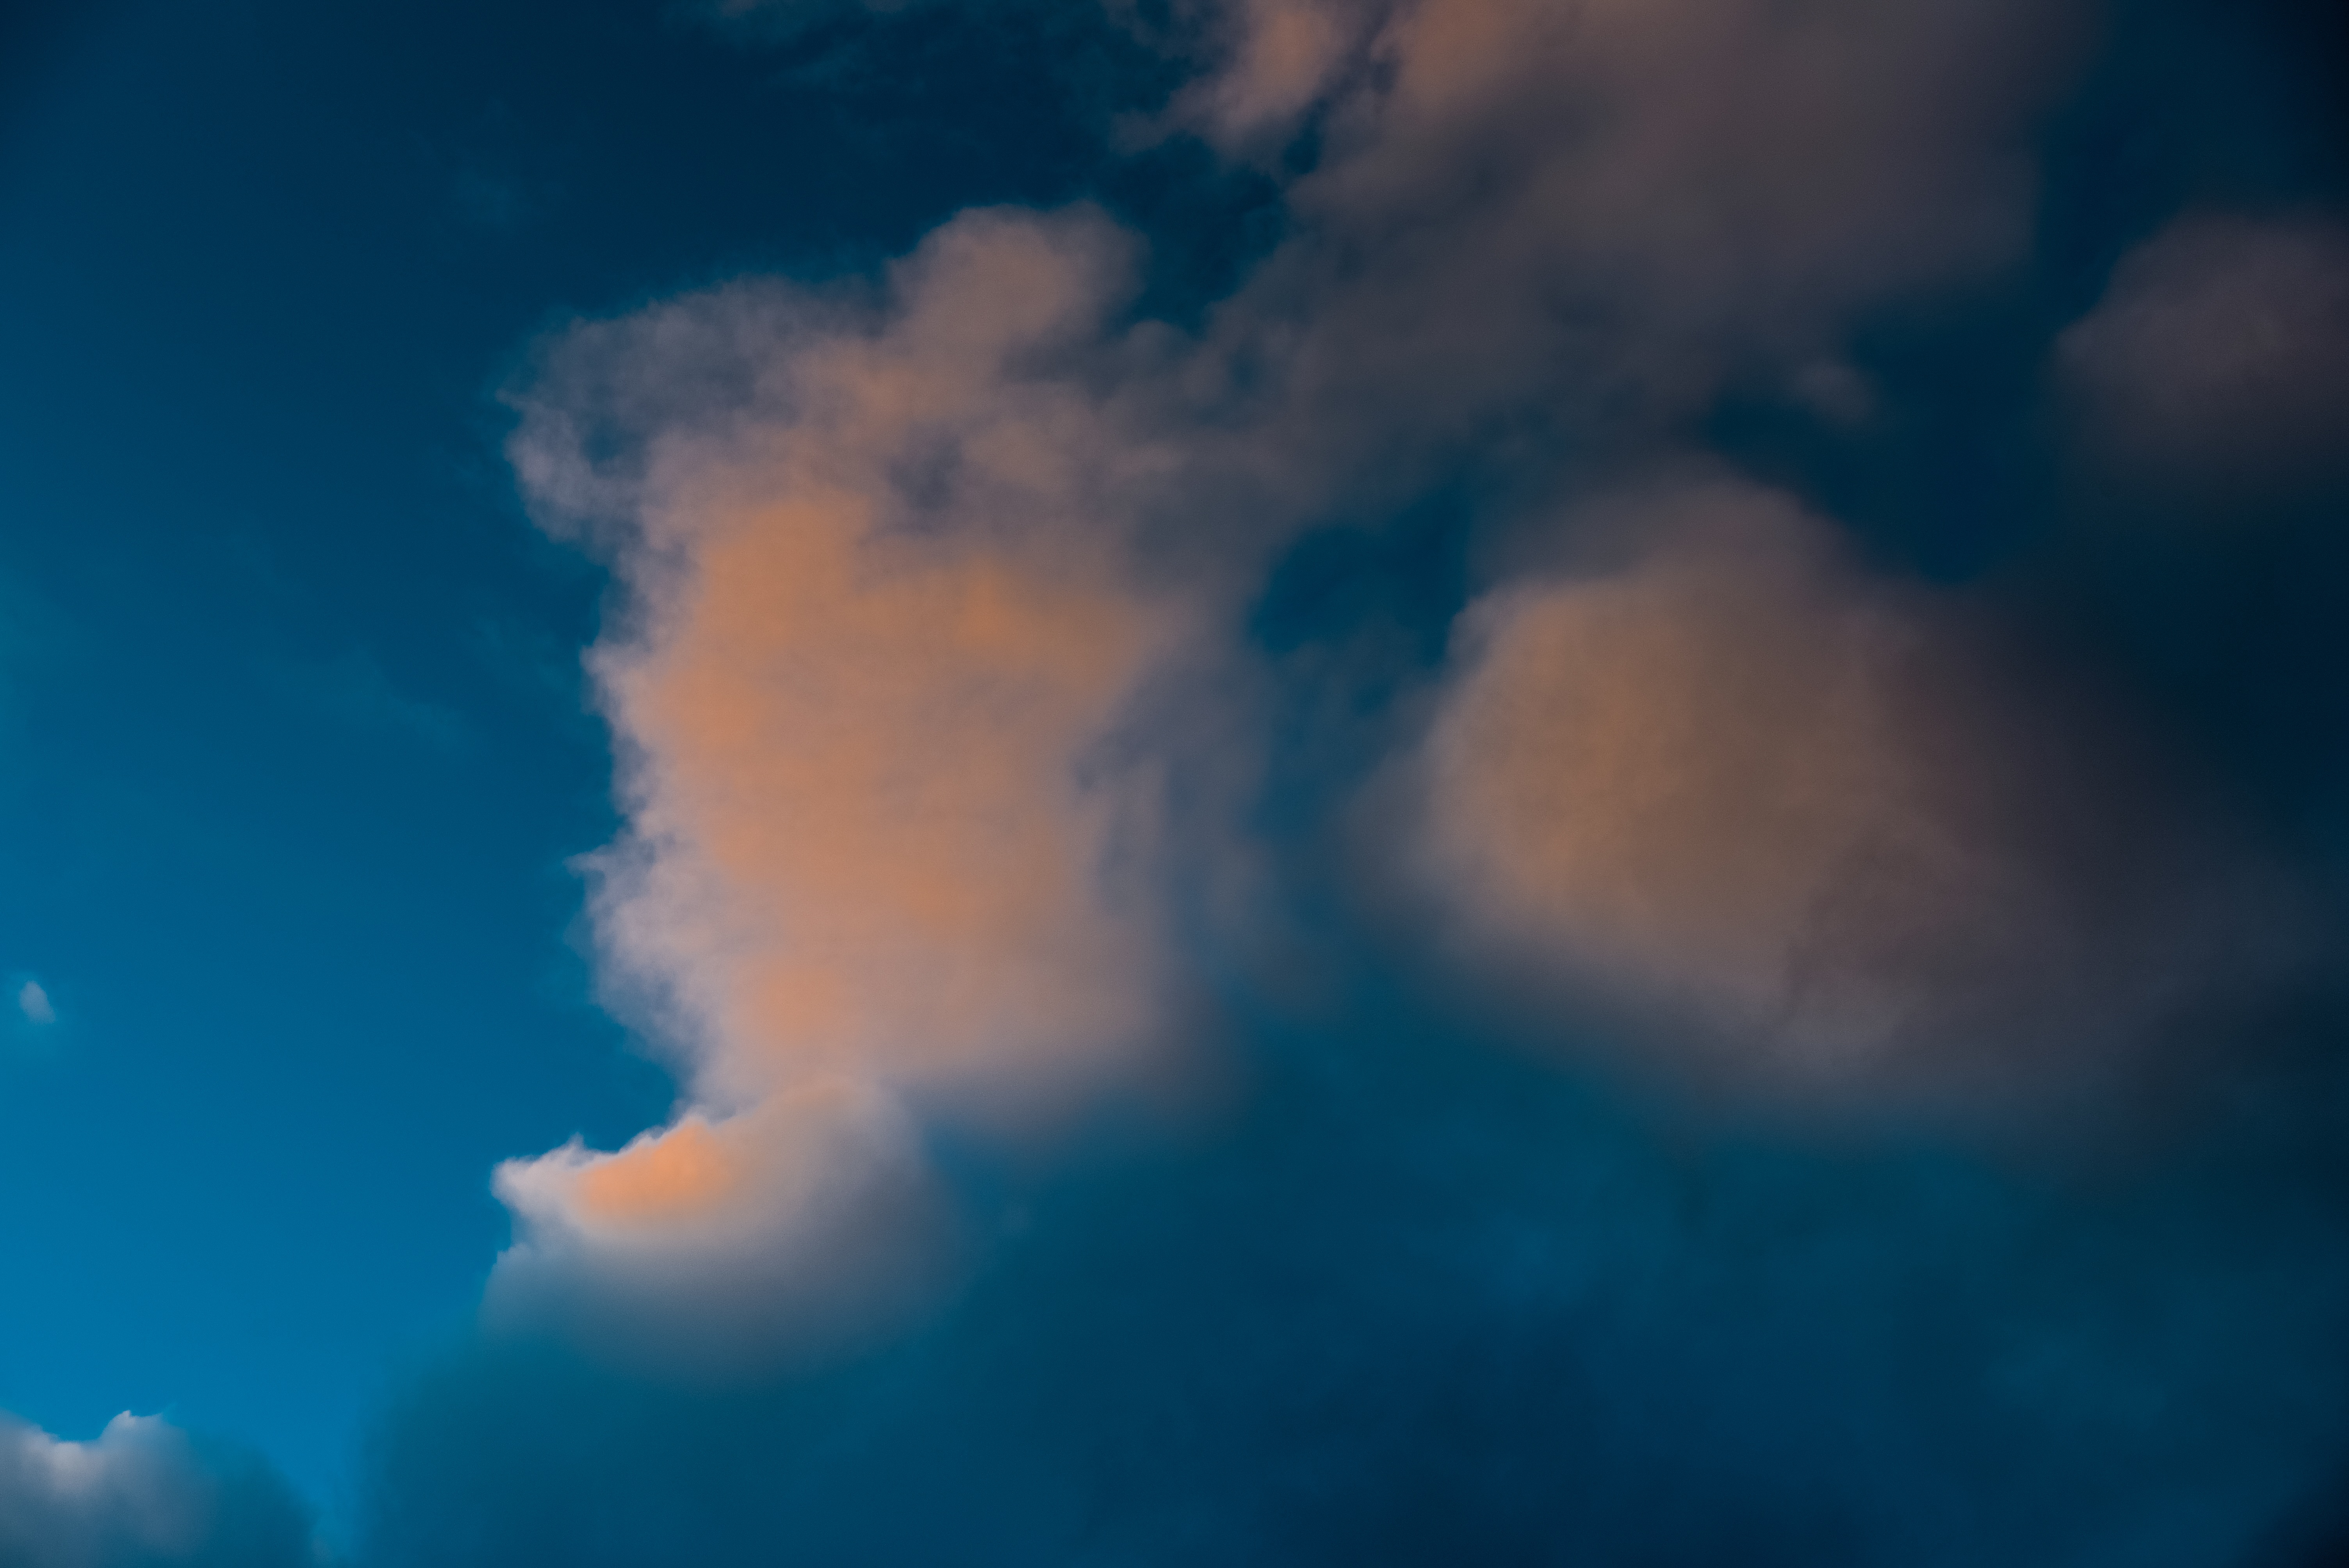
nature, cloud, sky, sunlight, atmosphere, cumulus, blue, clouds, meteorological phenomenon, atmosphere of earth, geological phenomenon